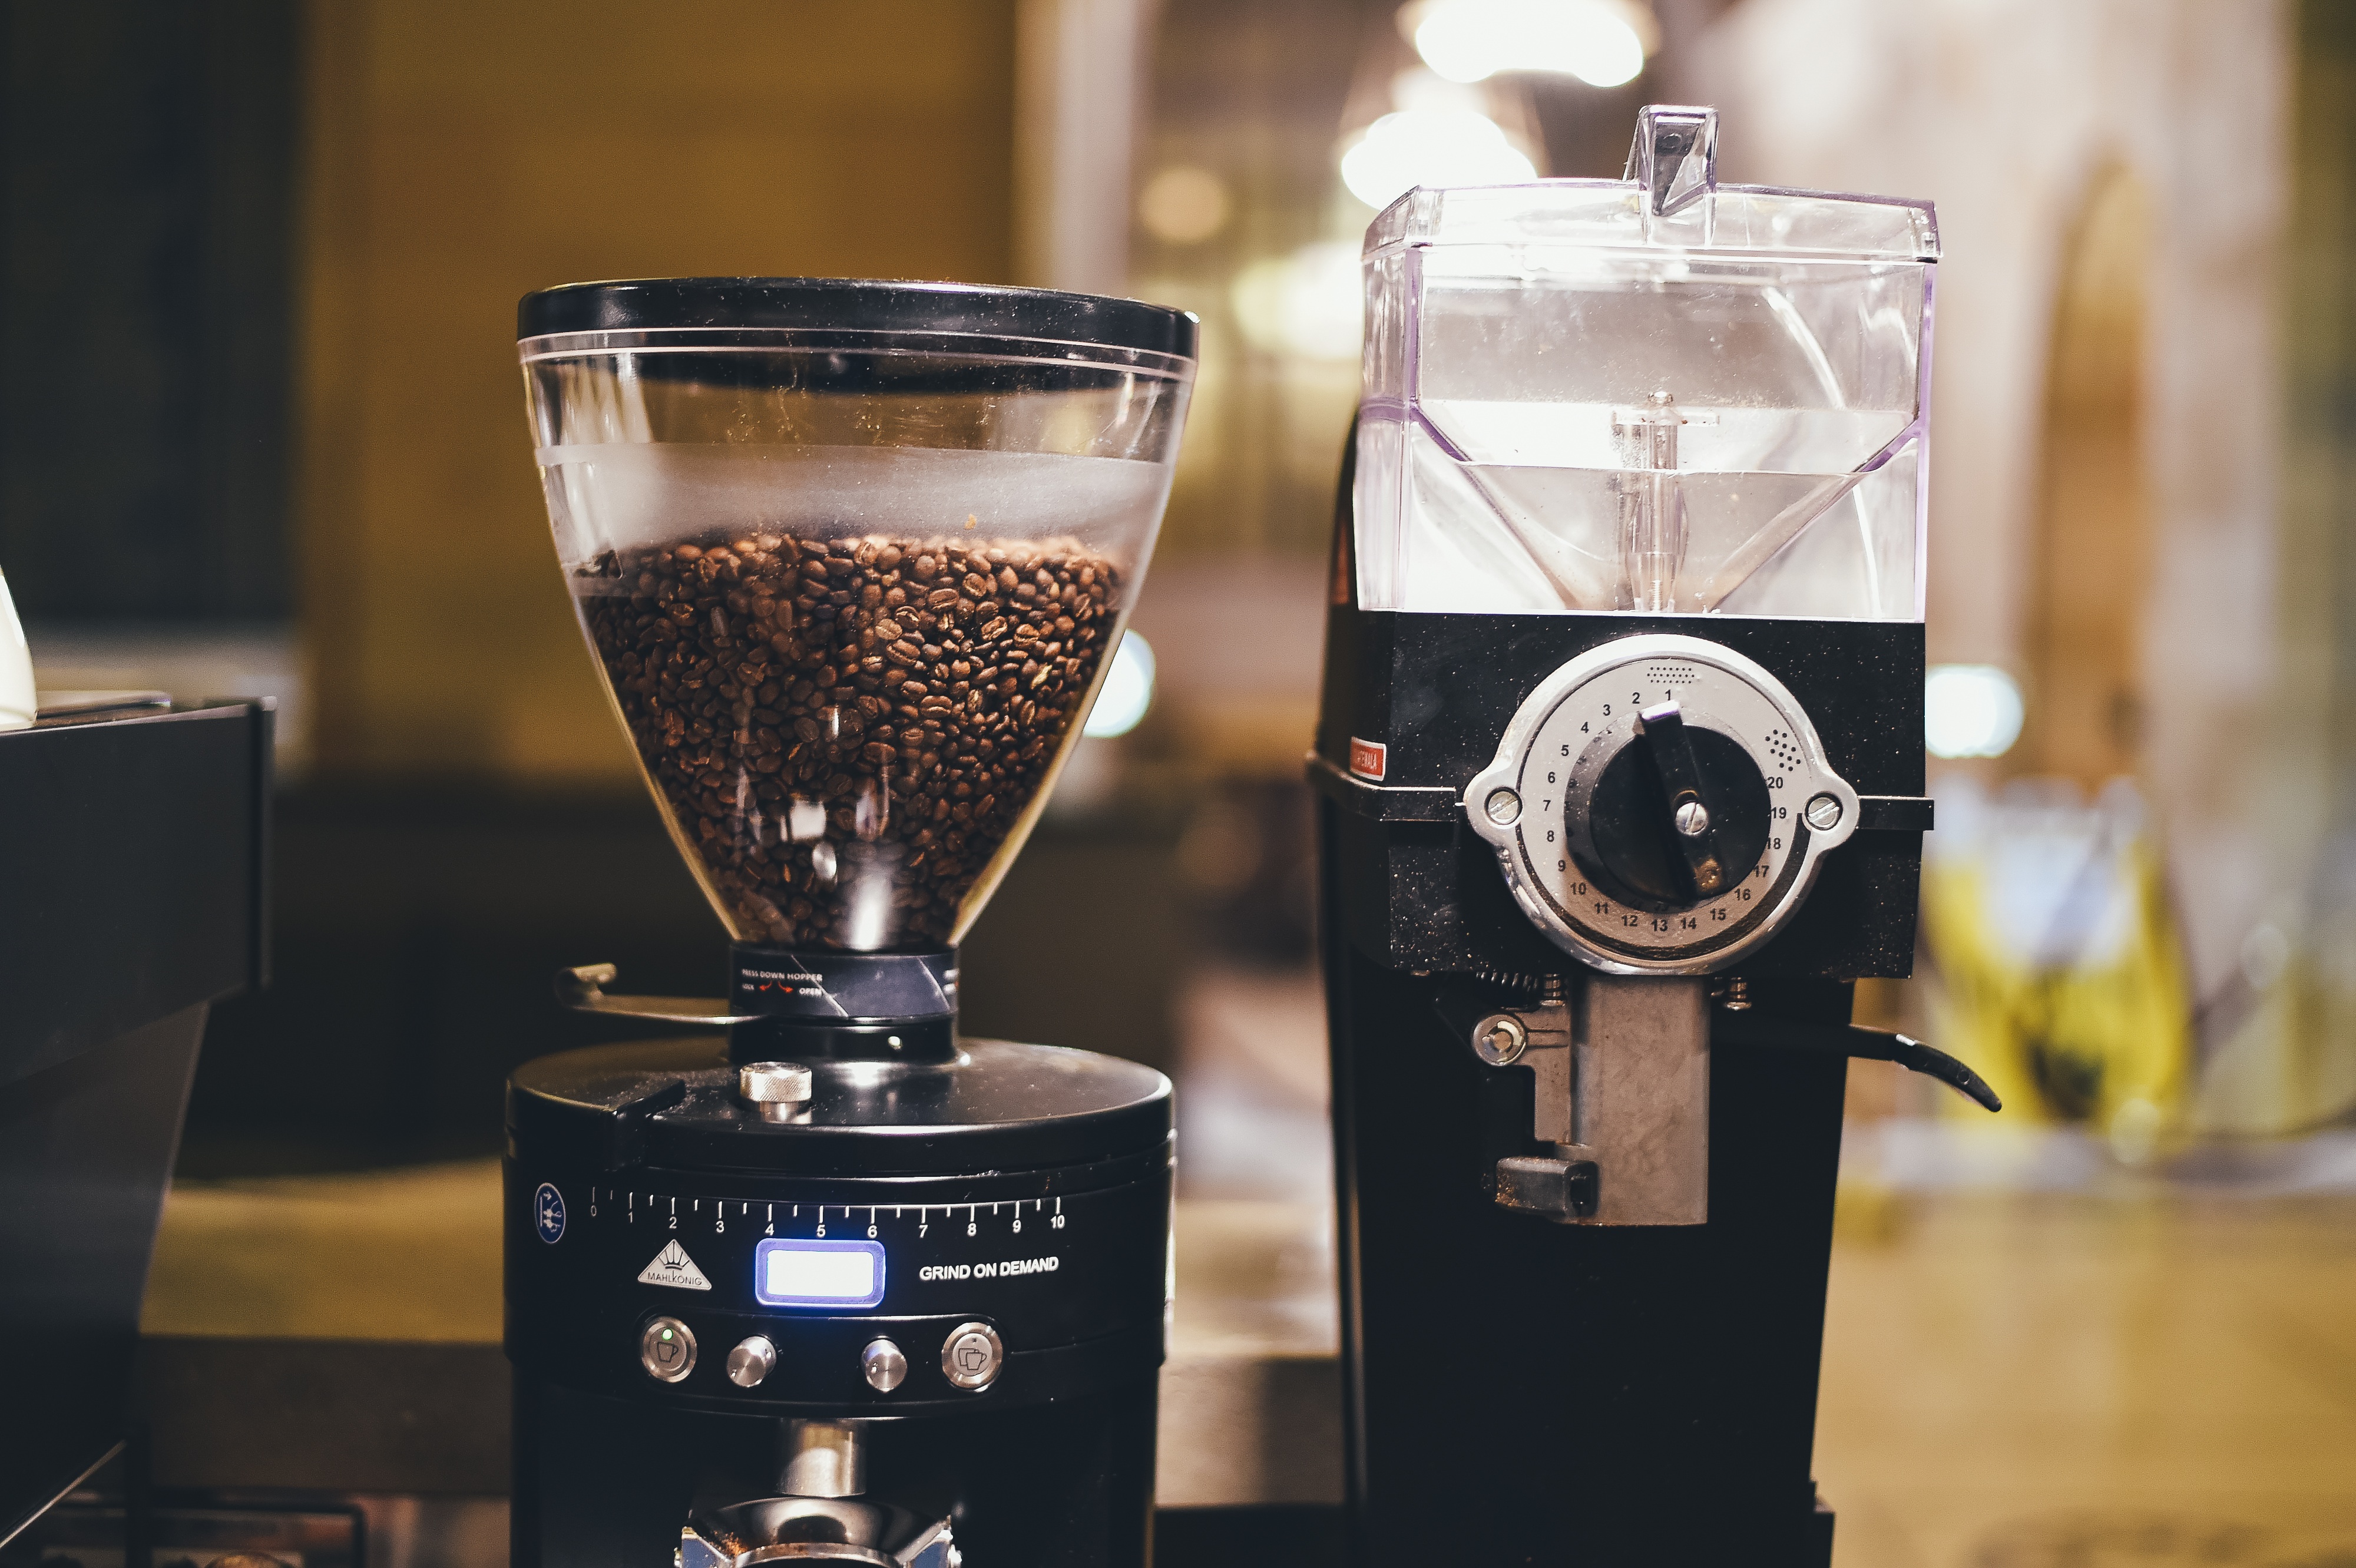
cafe, coffee, coffee bean, drink, coffee machine, lighting, coffee grinder, design, trophy, sense, distilled beverage